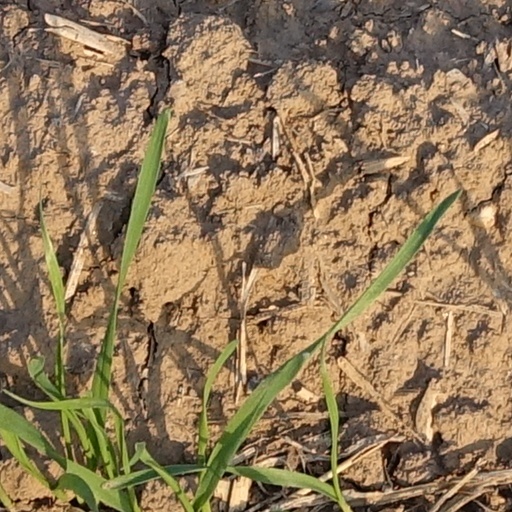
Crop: wheat